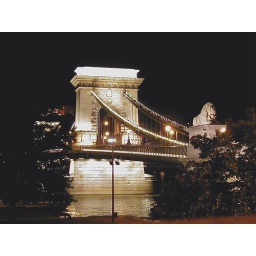
A classic bridge over the Danube river in Budapest - a splendid city.